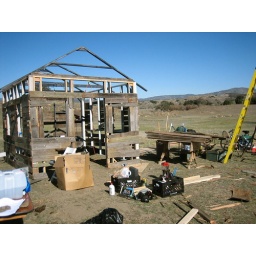
The house at midday on Friday. We ran out of building materials around this time.